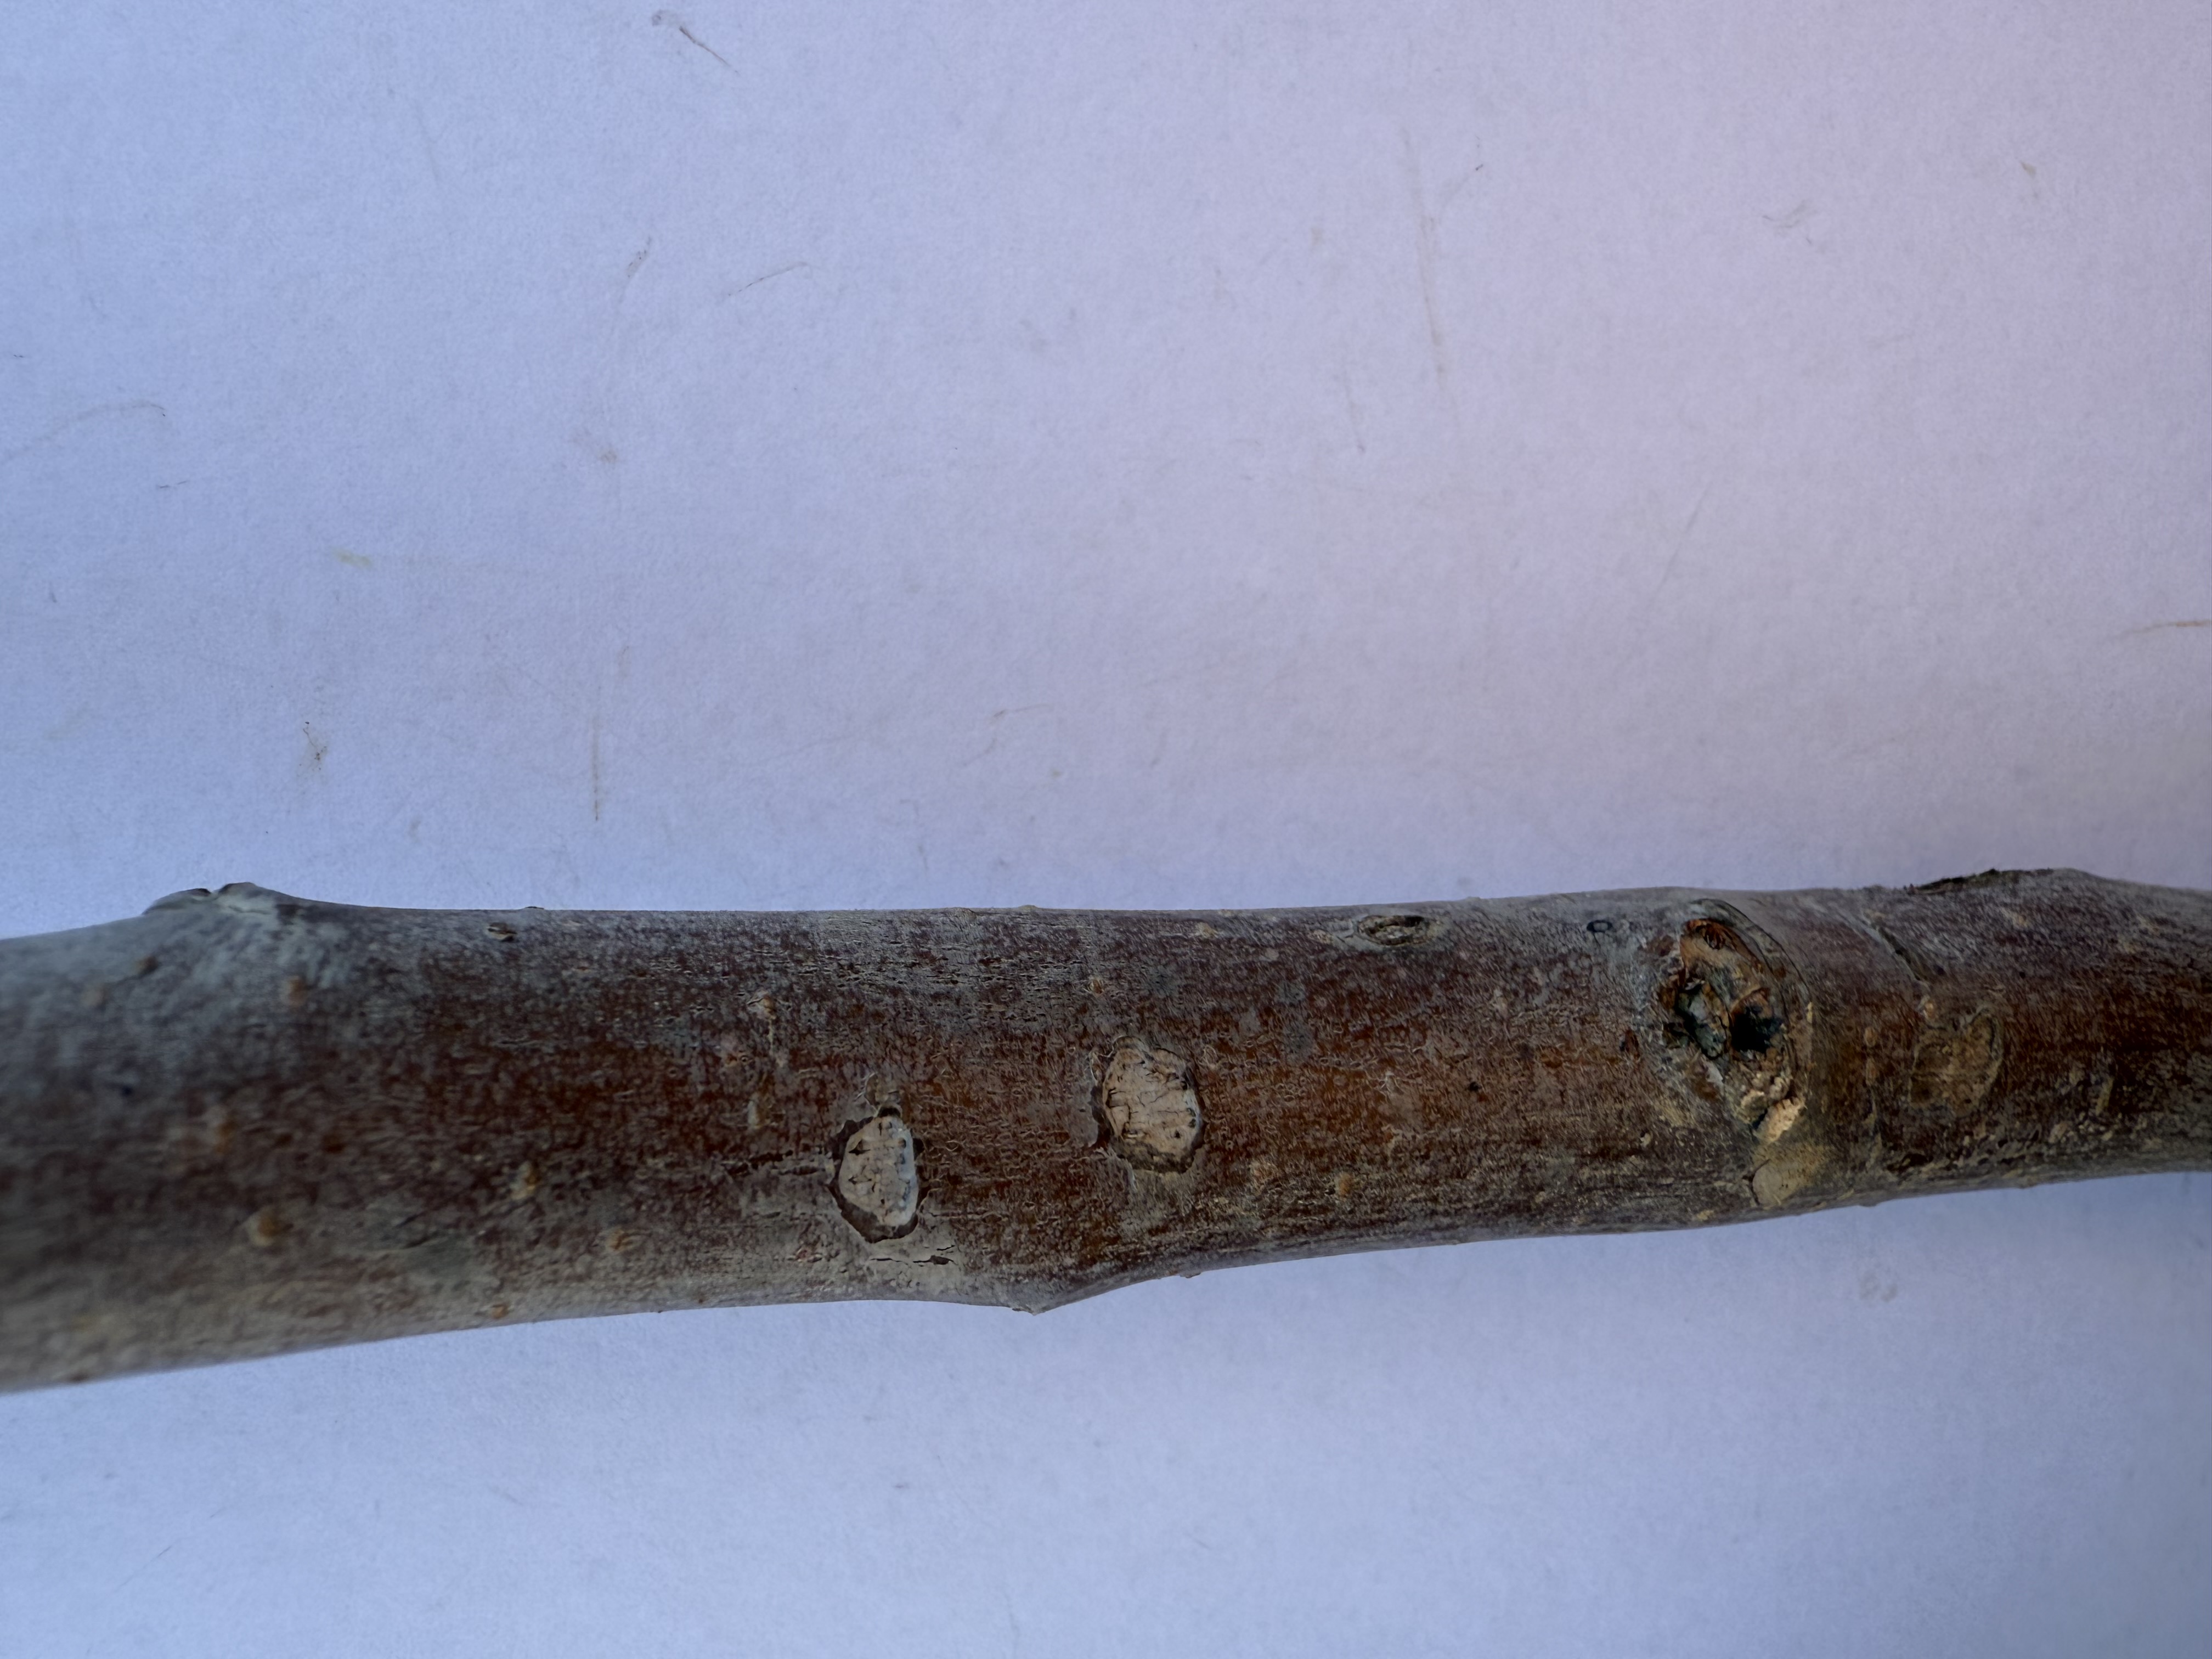
Variety: Granny Smith Apple